Former 6th Precinct 'McGraw Station', Detroit

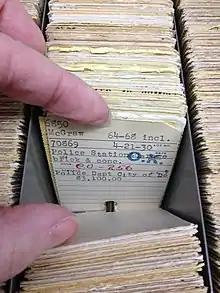
Building Permit on File at the City of Detroit's Building Department.

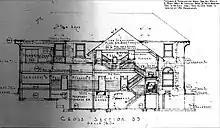
McGraw Station Cross Section from the Original Blueprints

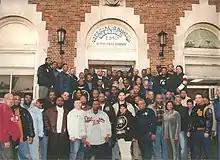
McGraw Station Gang Squad Headquarters front steps, circa 1996.

The McGraw Station was designed by the architecture firm of Van Leyen, Schilling & Keough and is considered to be of the Beaux-Arts architectural style. Originally conceived as an economic stimulus project to create jobs, Police Commissioner Thomas C. Wilcox, who later became Wayne County Sheriff, conducted a groundbreaking ceremony on June 19, 1930. The building permit on file with the City of Detroit Building Department is permit number 70869, dated April 21, 1930, and the project construction cost was listed as US$ 83,100. The address was erroneously listed on the permit as 6850 McGraw Avenue. All official references to the precinct list the address as 6840 McGraw Avenue. The original blueprints are in the public domain and remain on file at the City of Detroit. They are complete with materials requirements, construction methods required, each room's intended usage, and all interior and exterior dimensions.